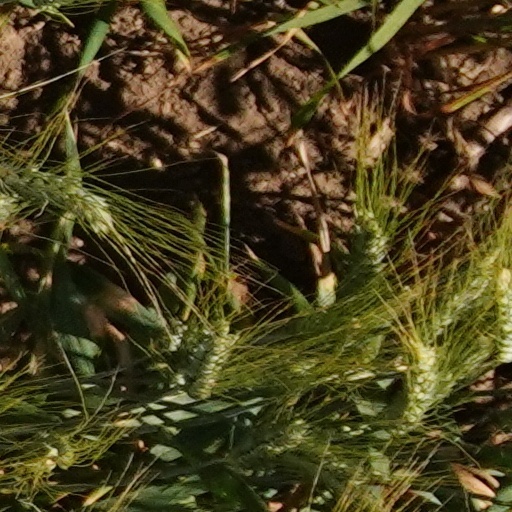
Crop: wheat